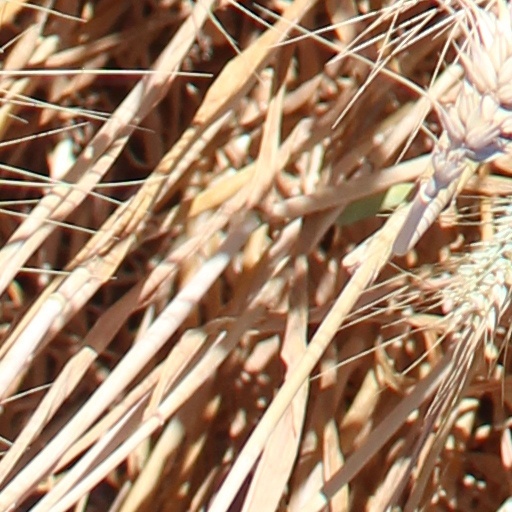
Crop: wheat